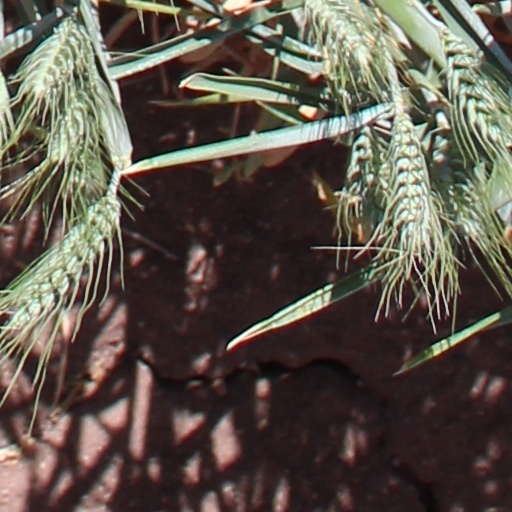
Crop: wheat